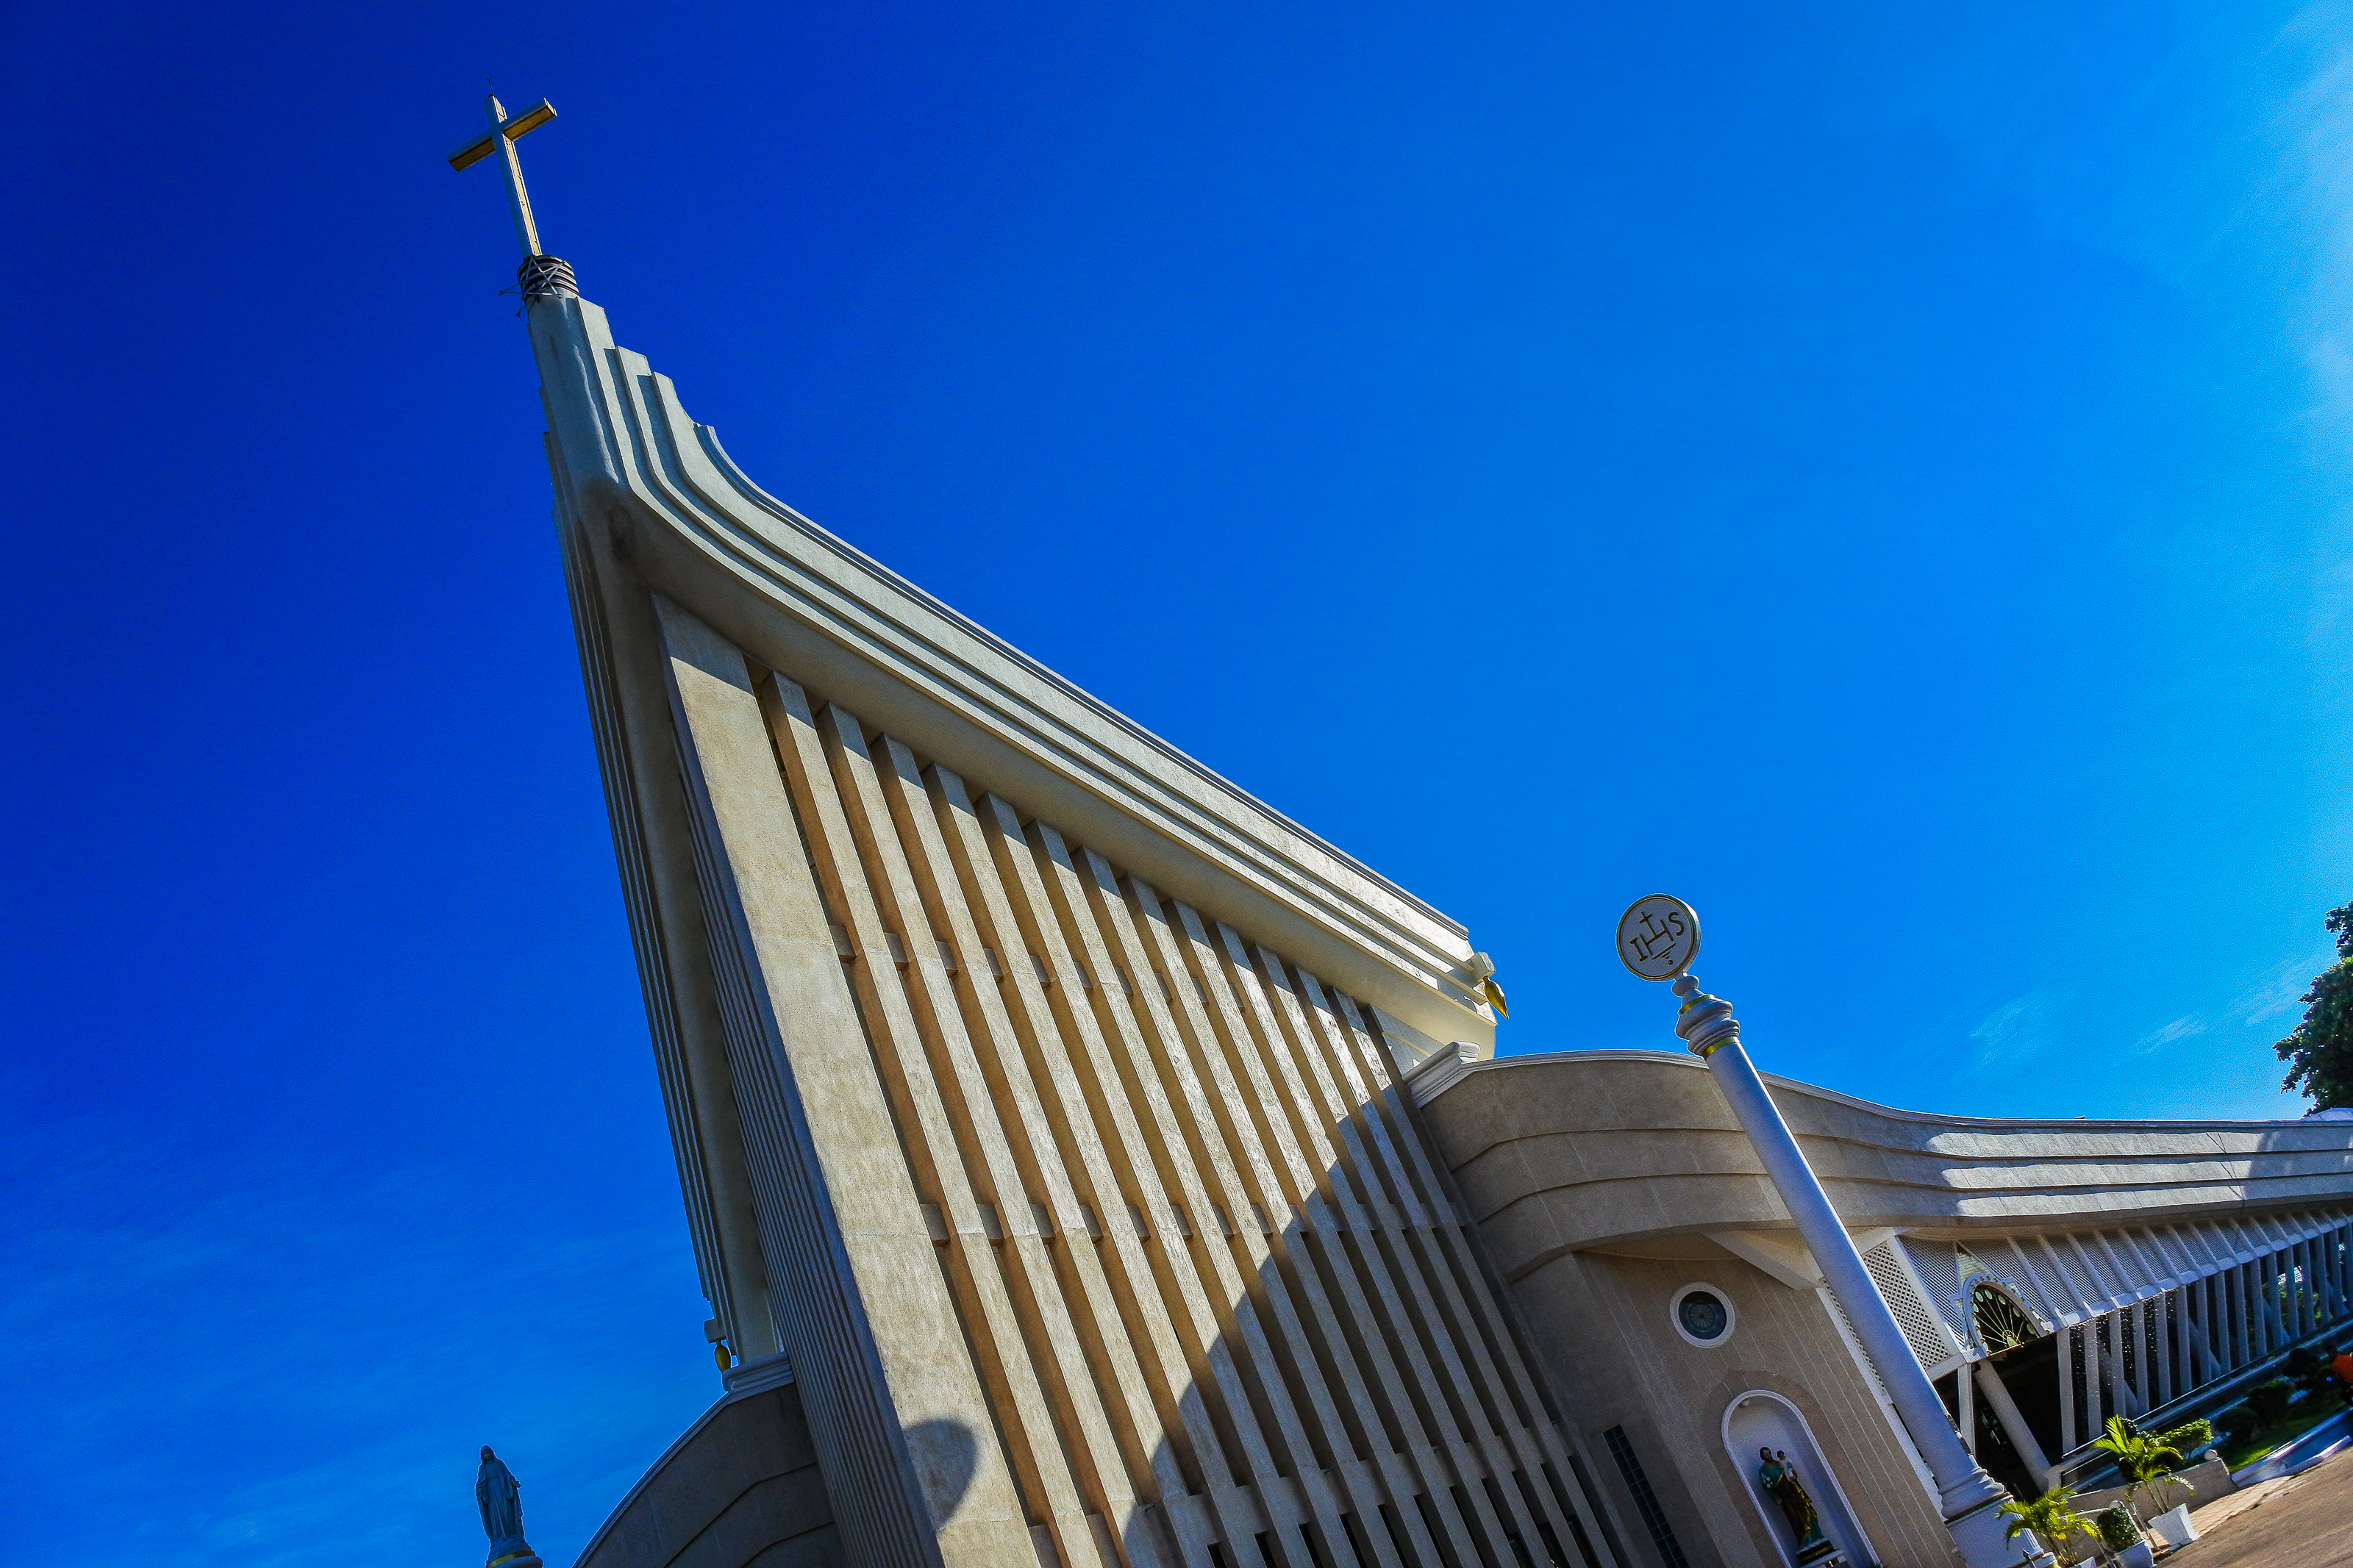
symbol, hands, christianity, sign, building, nakhon, view, white, thailand, antique, landmark, tower, sky, old, statue, history, heart, heaven, jesus, person, catholic, detail, full, love, religious, city, church, isolated, tourism, monument, life, tharae, archangel, christian, cathedral, sacred, architecture, christ, historic, saint, holy, cross, religion, michael, standing, face, prayer, culture, travel, sakon, blue, daytime, roof, tree, house, cloud